1930 Auckland Rugby League season

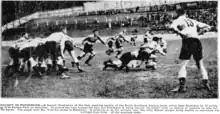
Auckland halfback William Shortland being tackled

In the main match on Carlaw Park the Marist winger, Horatio Drew was reported to have lost half of his trousers in a sprint to the line but carried on nonetheless to score one of his Marist sides six tries in their 22–2 win over Ponsonby. Ponsonby was missing their captain Frank Delgrosso through injury and were captained by Dooley Moore. City won 23–10 over Devonport. City had William Shortland go off injured to be replaced by William McLaughlin who scored a try, while Devonport had Coughlan and Patrick McCarthy both leave injured. McCarthy was replaced by experienced forward Stanley Rule who scored a try.